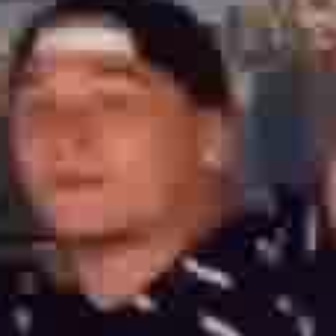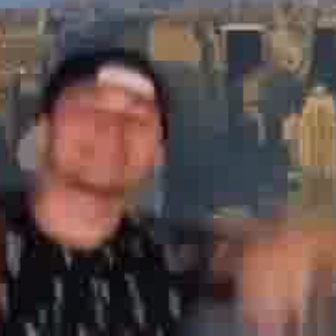
  Please identify the target specified by the bounding box [4,50,187,233] in the first image and locate it in the second image. Return the coordinates in [x_min,y_min,x_max,y_max] format.
Answer: [46,80,157,191]